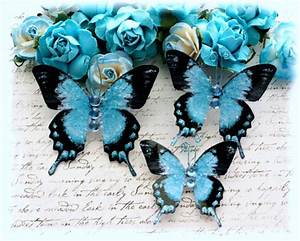
Label: farfalla